History of the Polish–Lithuanian Commonwealth (1569–1648)

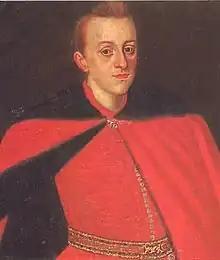
The young Władysław Vasa was declared tsar in 1610, but the negotiated conditions for his elevation were not accepted or fulfilled by his father

Oppressive efforts, often led by Poles, including Crown tenants or their Jewish plenipotents, Ruthenian nobles of the Commonwealth and even upper-rank Cossack officers, to subjugate and exploit economically the Cossack territories and population in Zaporizhia region, resulted in a series of Cossack uprisings, of which the early ones could have served as a warning for szlachta legislators. While Ukraine was undergoing substantial economic development, Cossacks and peasants were by and large not among the beneficiaries of the process.